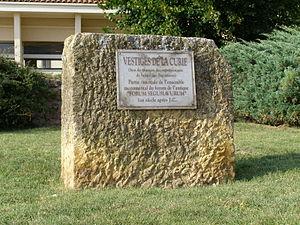
Forum gallo-romain de Feurs, La Boaterie (Inscrit, 1983) partie orientale de l'ensemble monumental du forum de l'antique FORUM SEGUSIAVORUM 1er siècle après Jésus Christ This building is indexed in the Base Mérimée, a database of architectural heritage maintained by the French Ministry of Culture,
Le département de la Loire est un département français de la région Auvergne-Rhône-Alpes. Il doit son nom au fleuve qui le traverse du sud au nord sur plus de 100 km. Les habitants sont appelés Ligériens, dérivé du nom latin du fleuve Liger. L'Insee et la Poste lui attribuent le code 42. Sa préfecture est Saint-Étienne.
Forum Segusiavorum est le nom latin d'une cité gallo-romaine qui a donné naissance à l'actuelle ville de Feurs dans le département de la Loire.
Cet article recense les monuments historiques de la Loire, en France.